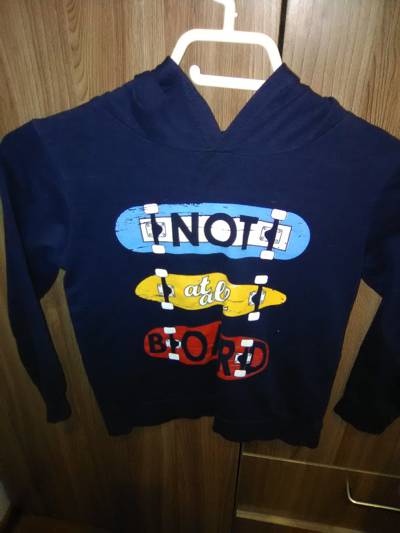
Waste category: clothes